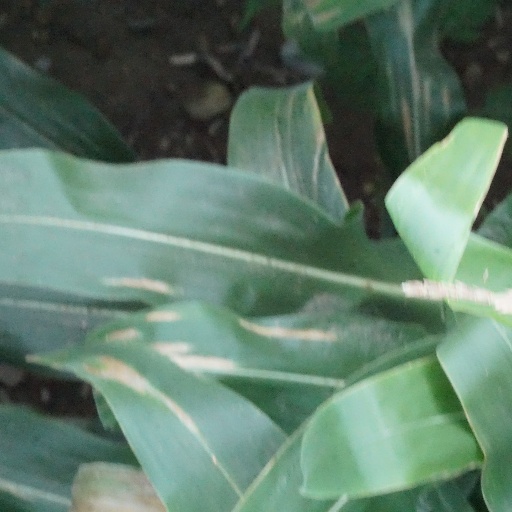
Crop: maize; corn